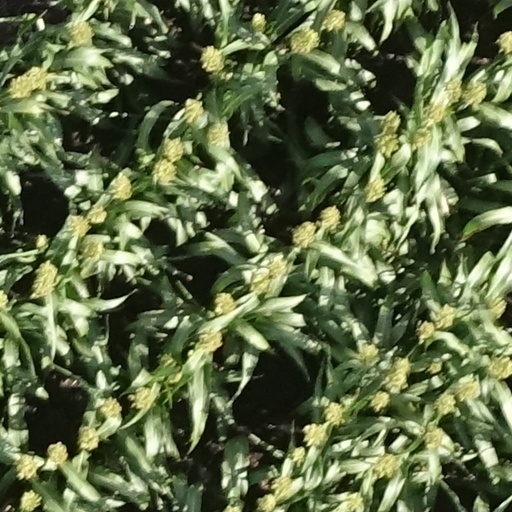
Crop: sorghum